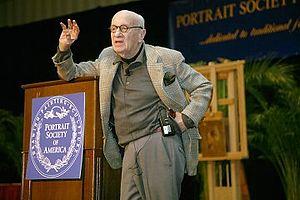
Aaron Shikler, né le 18 mars 1922 à New York, et mort le 12 novembre 2015, est un peintre américain.